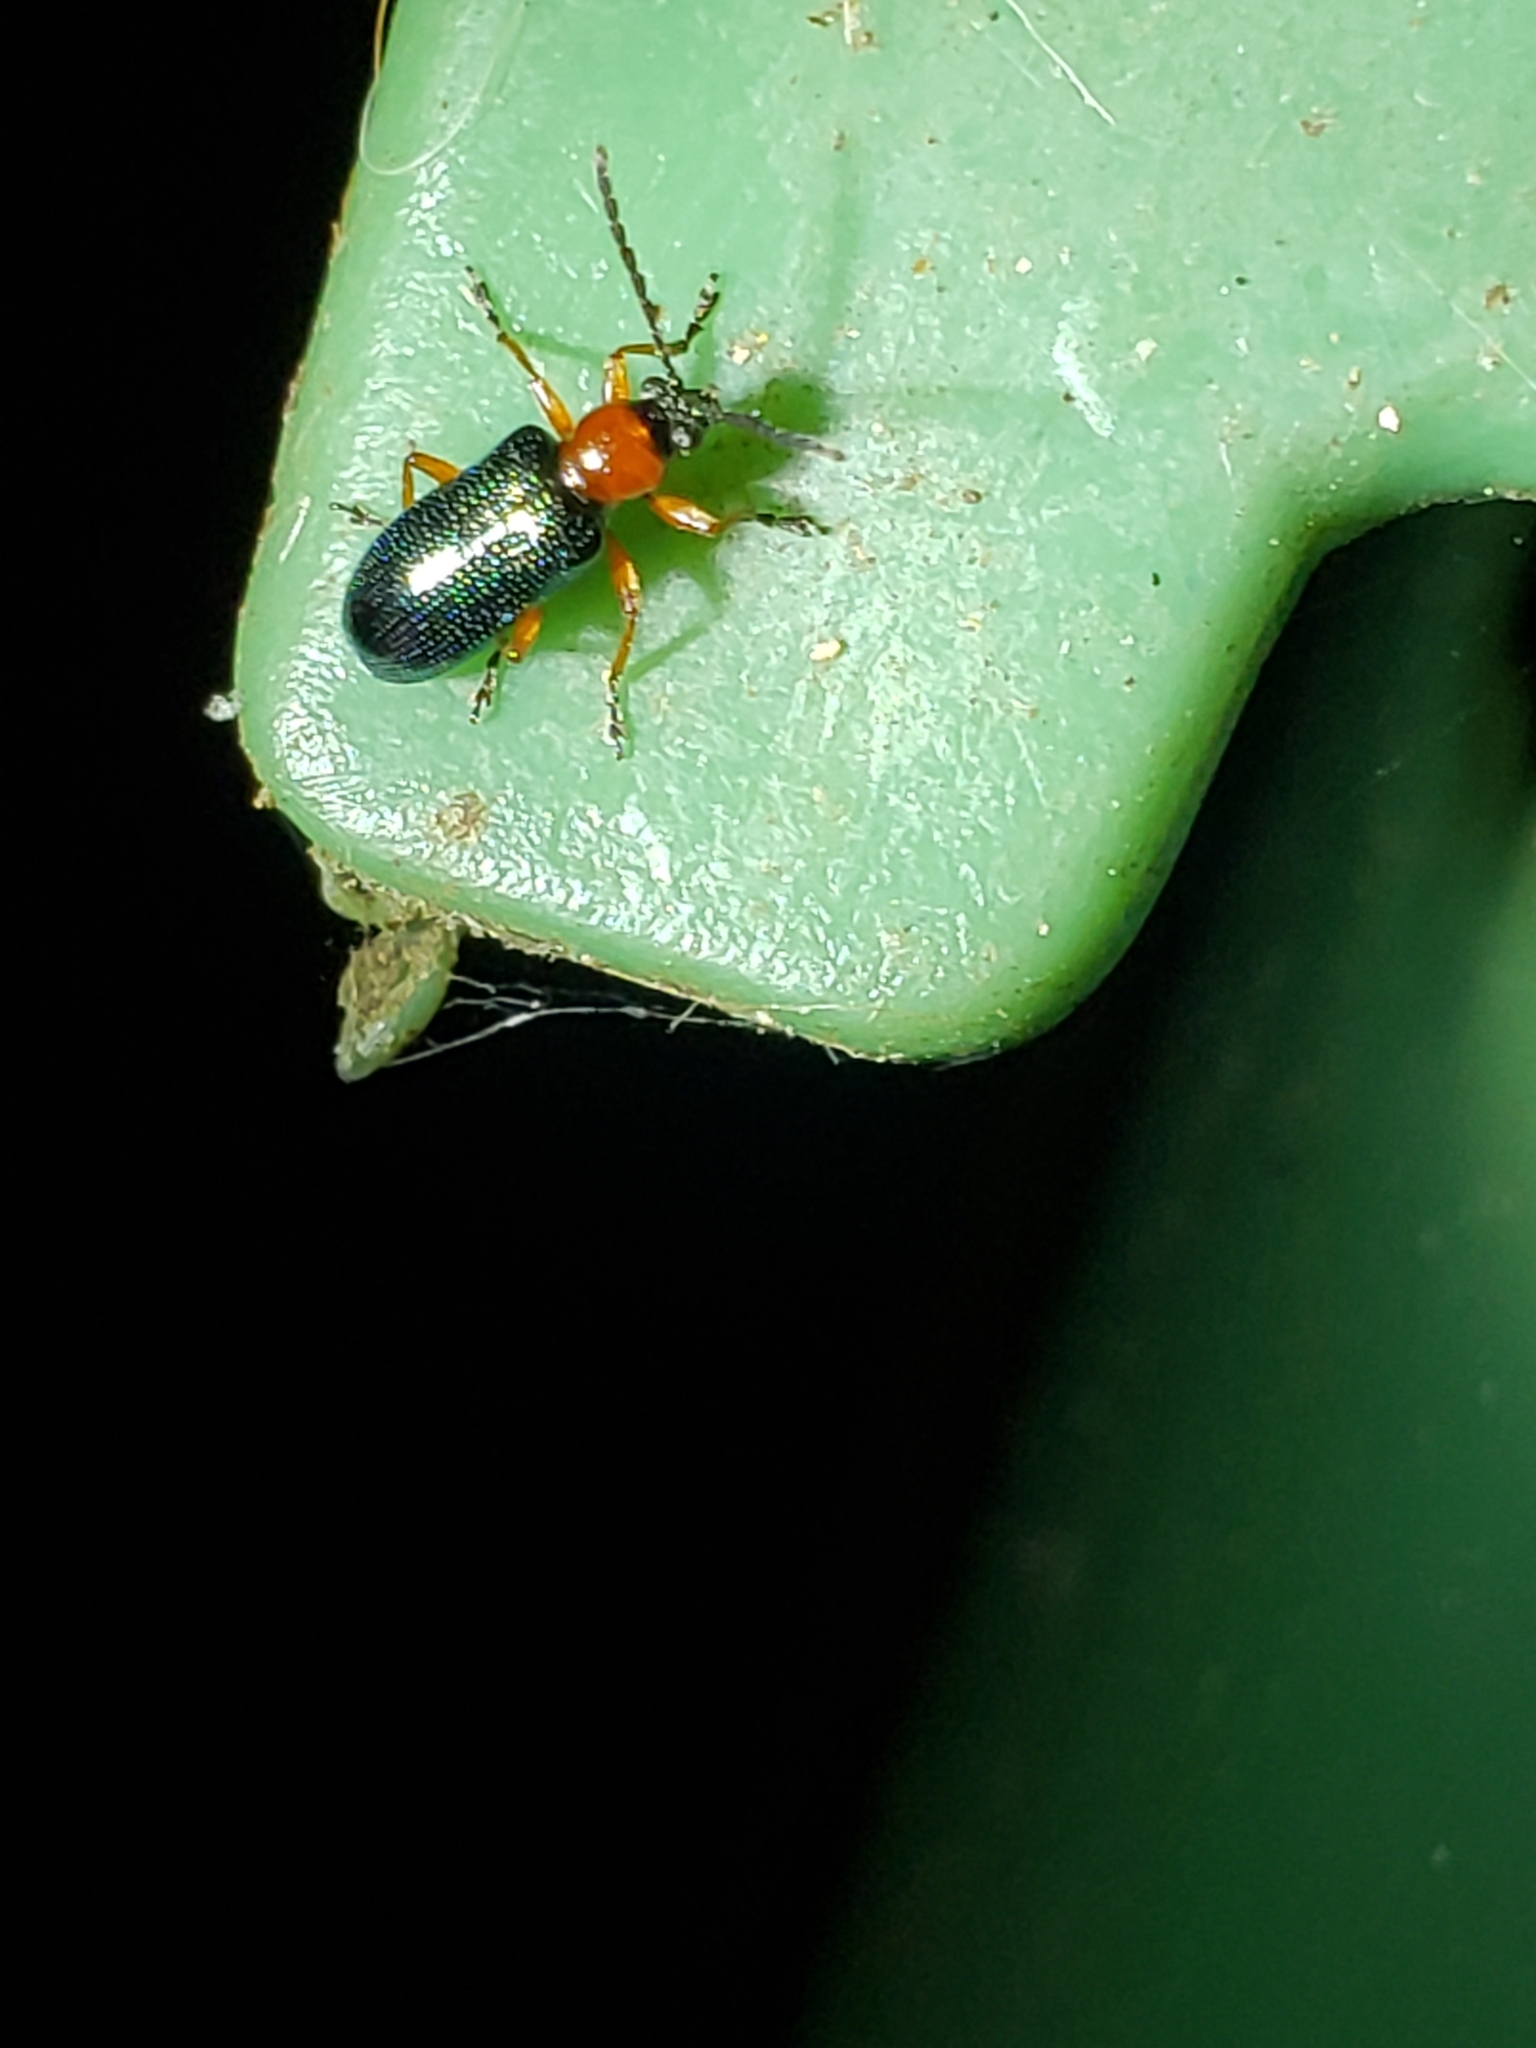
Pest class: cereal_leaf_beetle